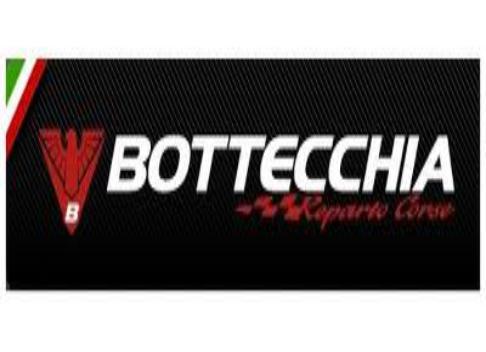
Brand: bottecchia
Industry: Transportation